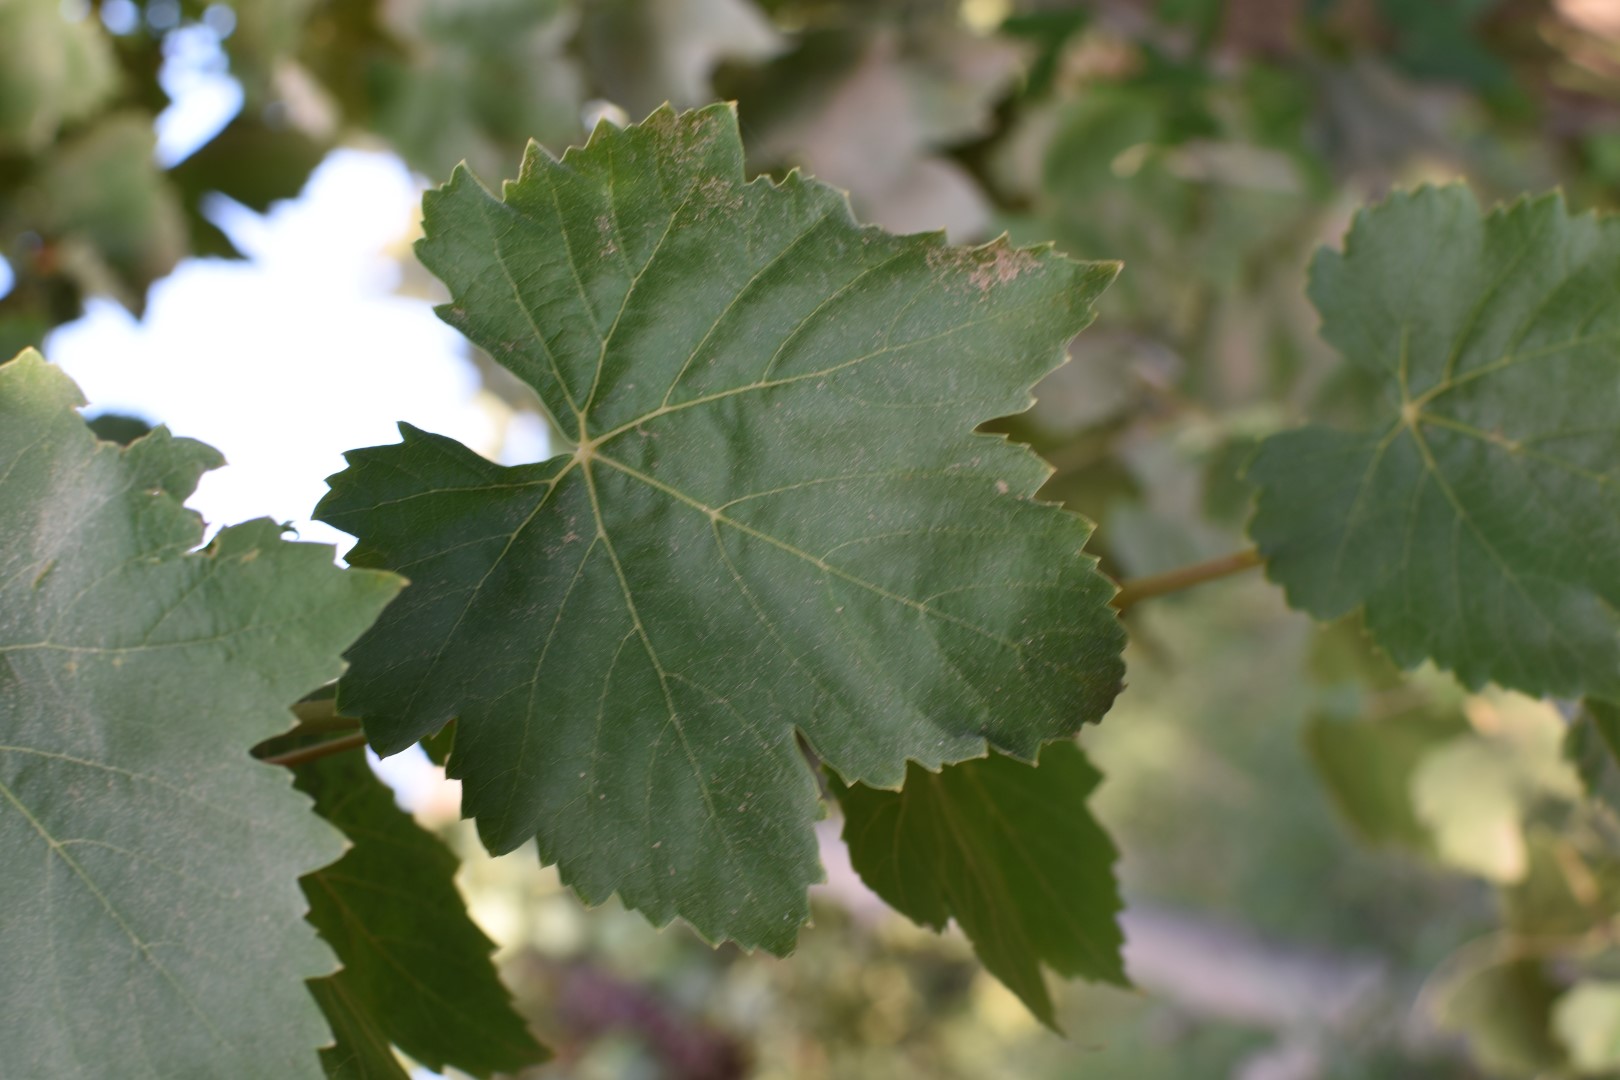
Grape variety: Thompson Seedless